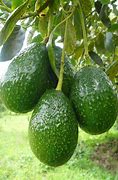
Label: Avocado